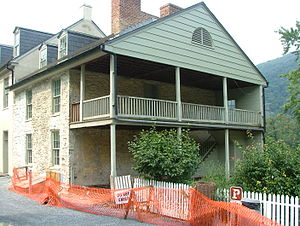
Harpers Ferry / Billeder
Harpers Ferry er en lille by i Jefferson County, West Virginia i USA. Byen ligger, hvor Potomacfloden og Shenandoahfloden mødes. Byen ligger i en floddal omgivet af bjerge på alle sider. Statsgrænserne mellem West Virginia, Virginia og Maryland mødes ved byen, og Harpers Ferry er således West Virginias østligste by.